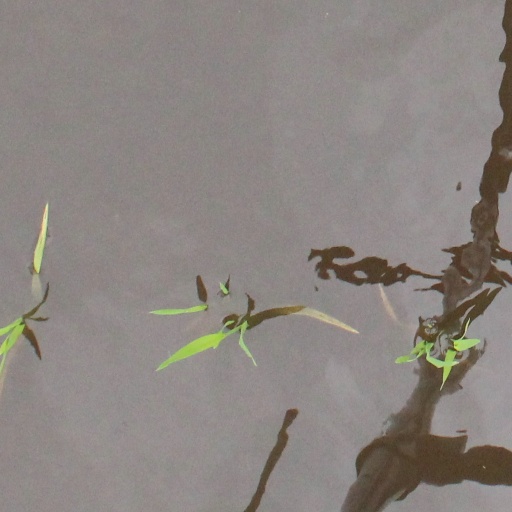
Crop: rice